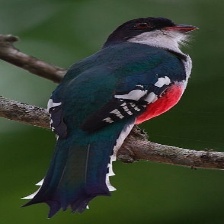
Species: CUBAN TROGON
Scientific name: PRIOTELUS TEMNURUS